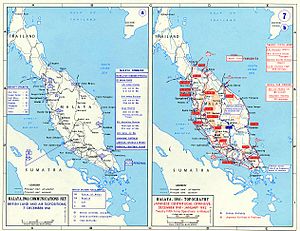
Stillehavskrigen / Krigens forløb / 1941 / Japanernes fremmarch
Malayahalvøen 1941/42
Stillehavskrigen er en samlet betegnelse for de krige, der opstod som et resultat af Japans ekspansionspolitik i 1930'erne og 1940'erne. Stillehavskrigen foregik dels i Kina og Sydøstasien, dels i store dele af Stillehavsområdet. Fra 1941 blev krigen en del af 2. verdenskrig.